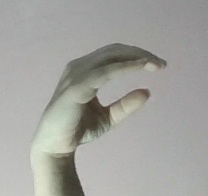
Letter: jeem